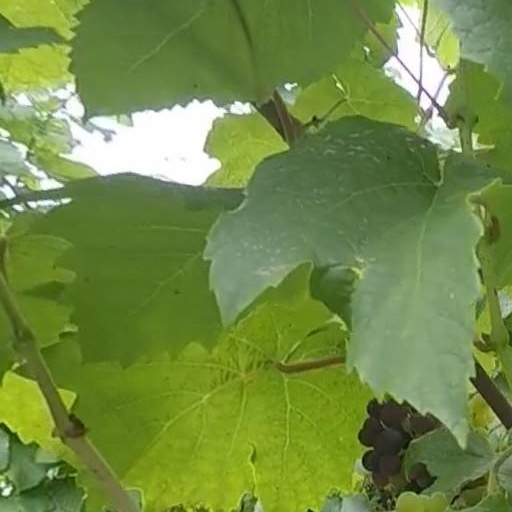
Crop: grape